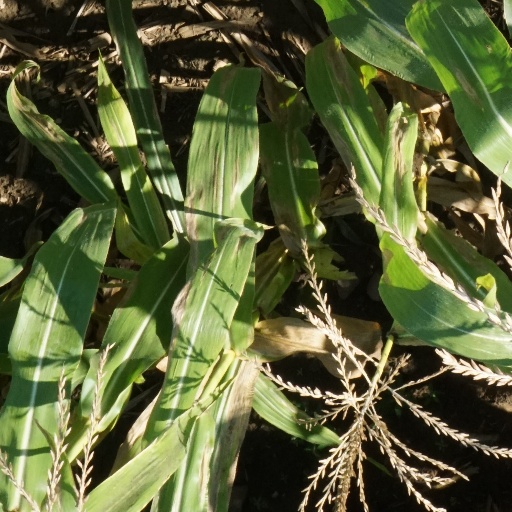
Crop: maize; corn